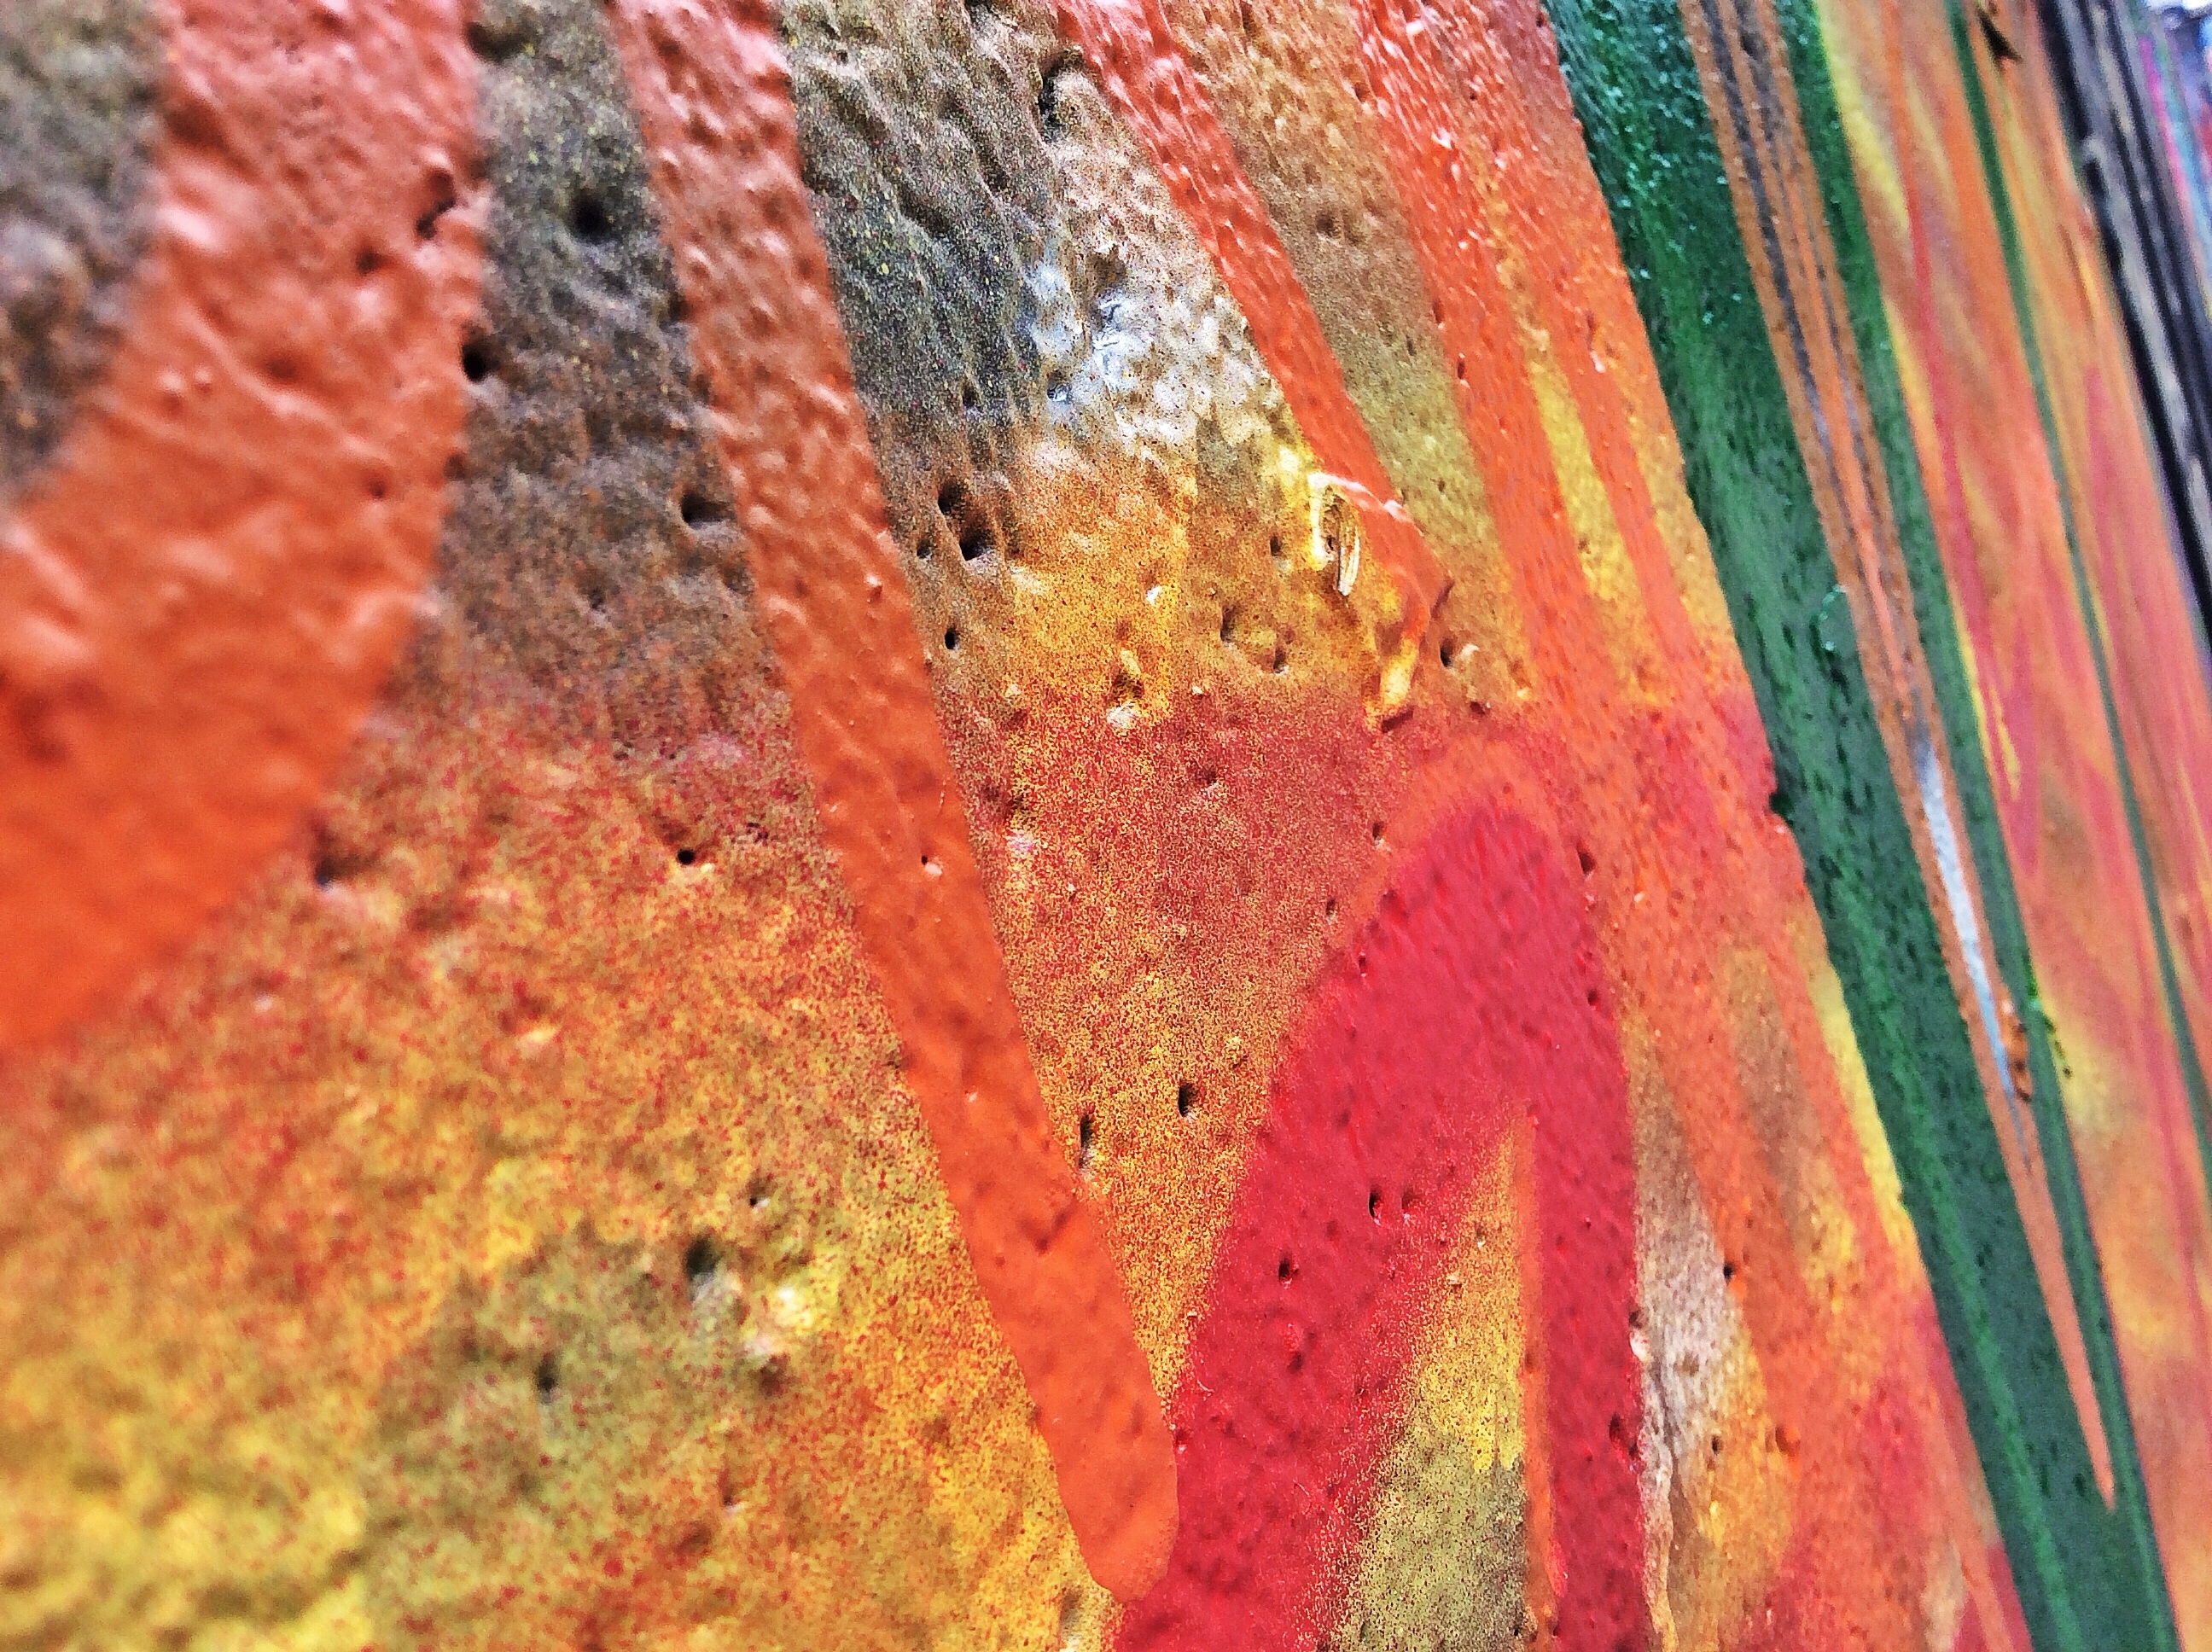
texture, leaf, wall, red, color, autumn, artistic, soil, paint, graffiti, material, colour, geology, creativity, wall art, graffiti wall, graffiti art, geological phenomenon